Agustina of Aragon (1950 film)

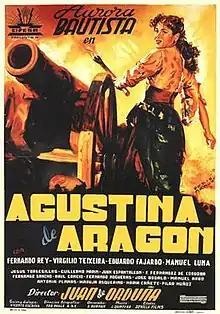

Agustina of Aragon (Spanish: Agustina de Aragón) is a 1950 Spanish historical film directed by Juan de Orduña and starring Aurora Bautista. It is also known by the alternative title of The Siege. It portrays the Spanish patriot Agustina of Aragon, known for her role at the 1808 Siege of Zaragoza against Napoleon's French forces.